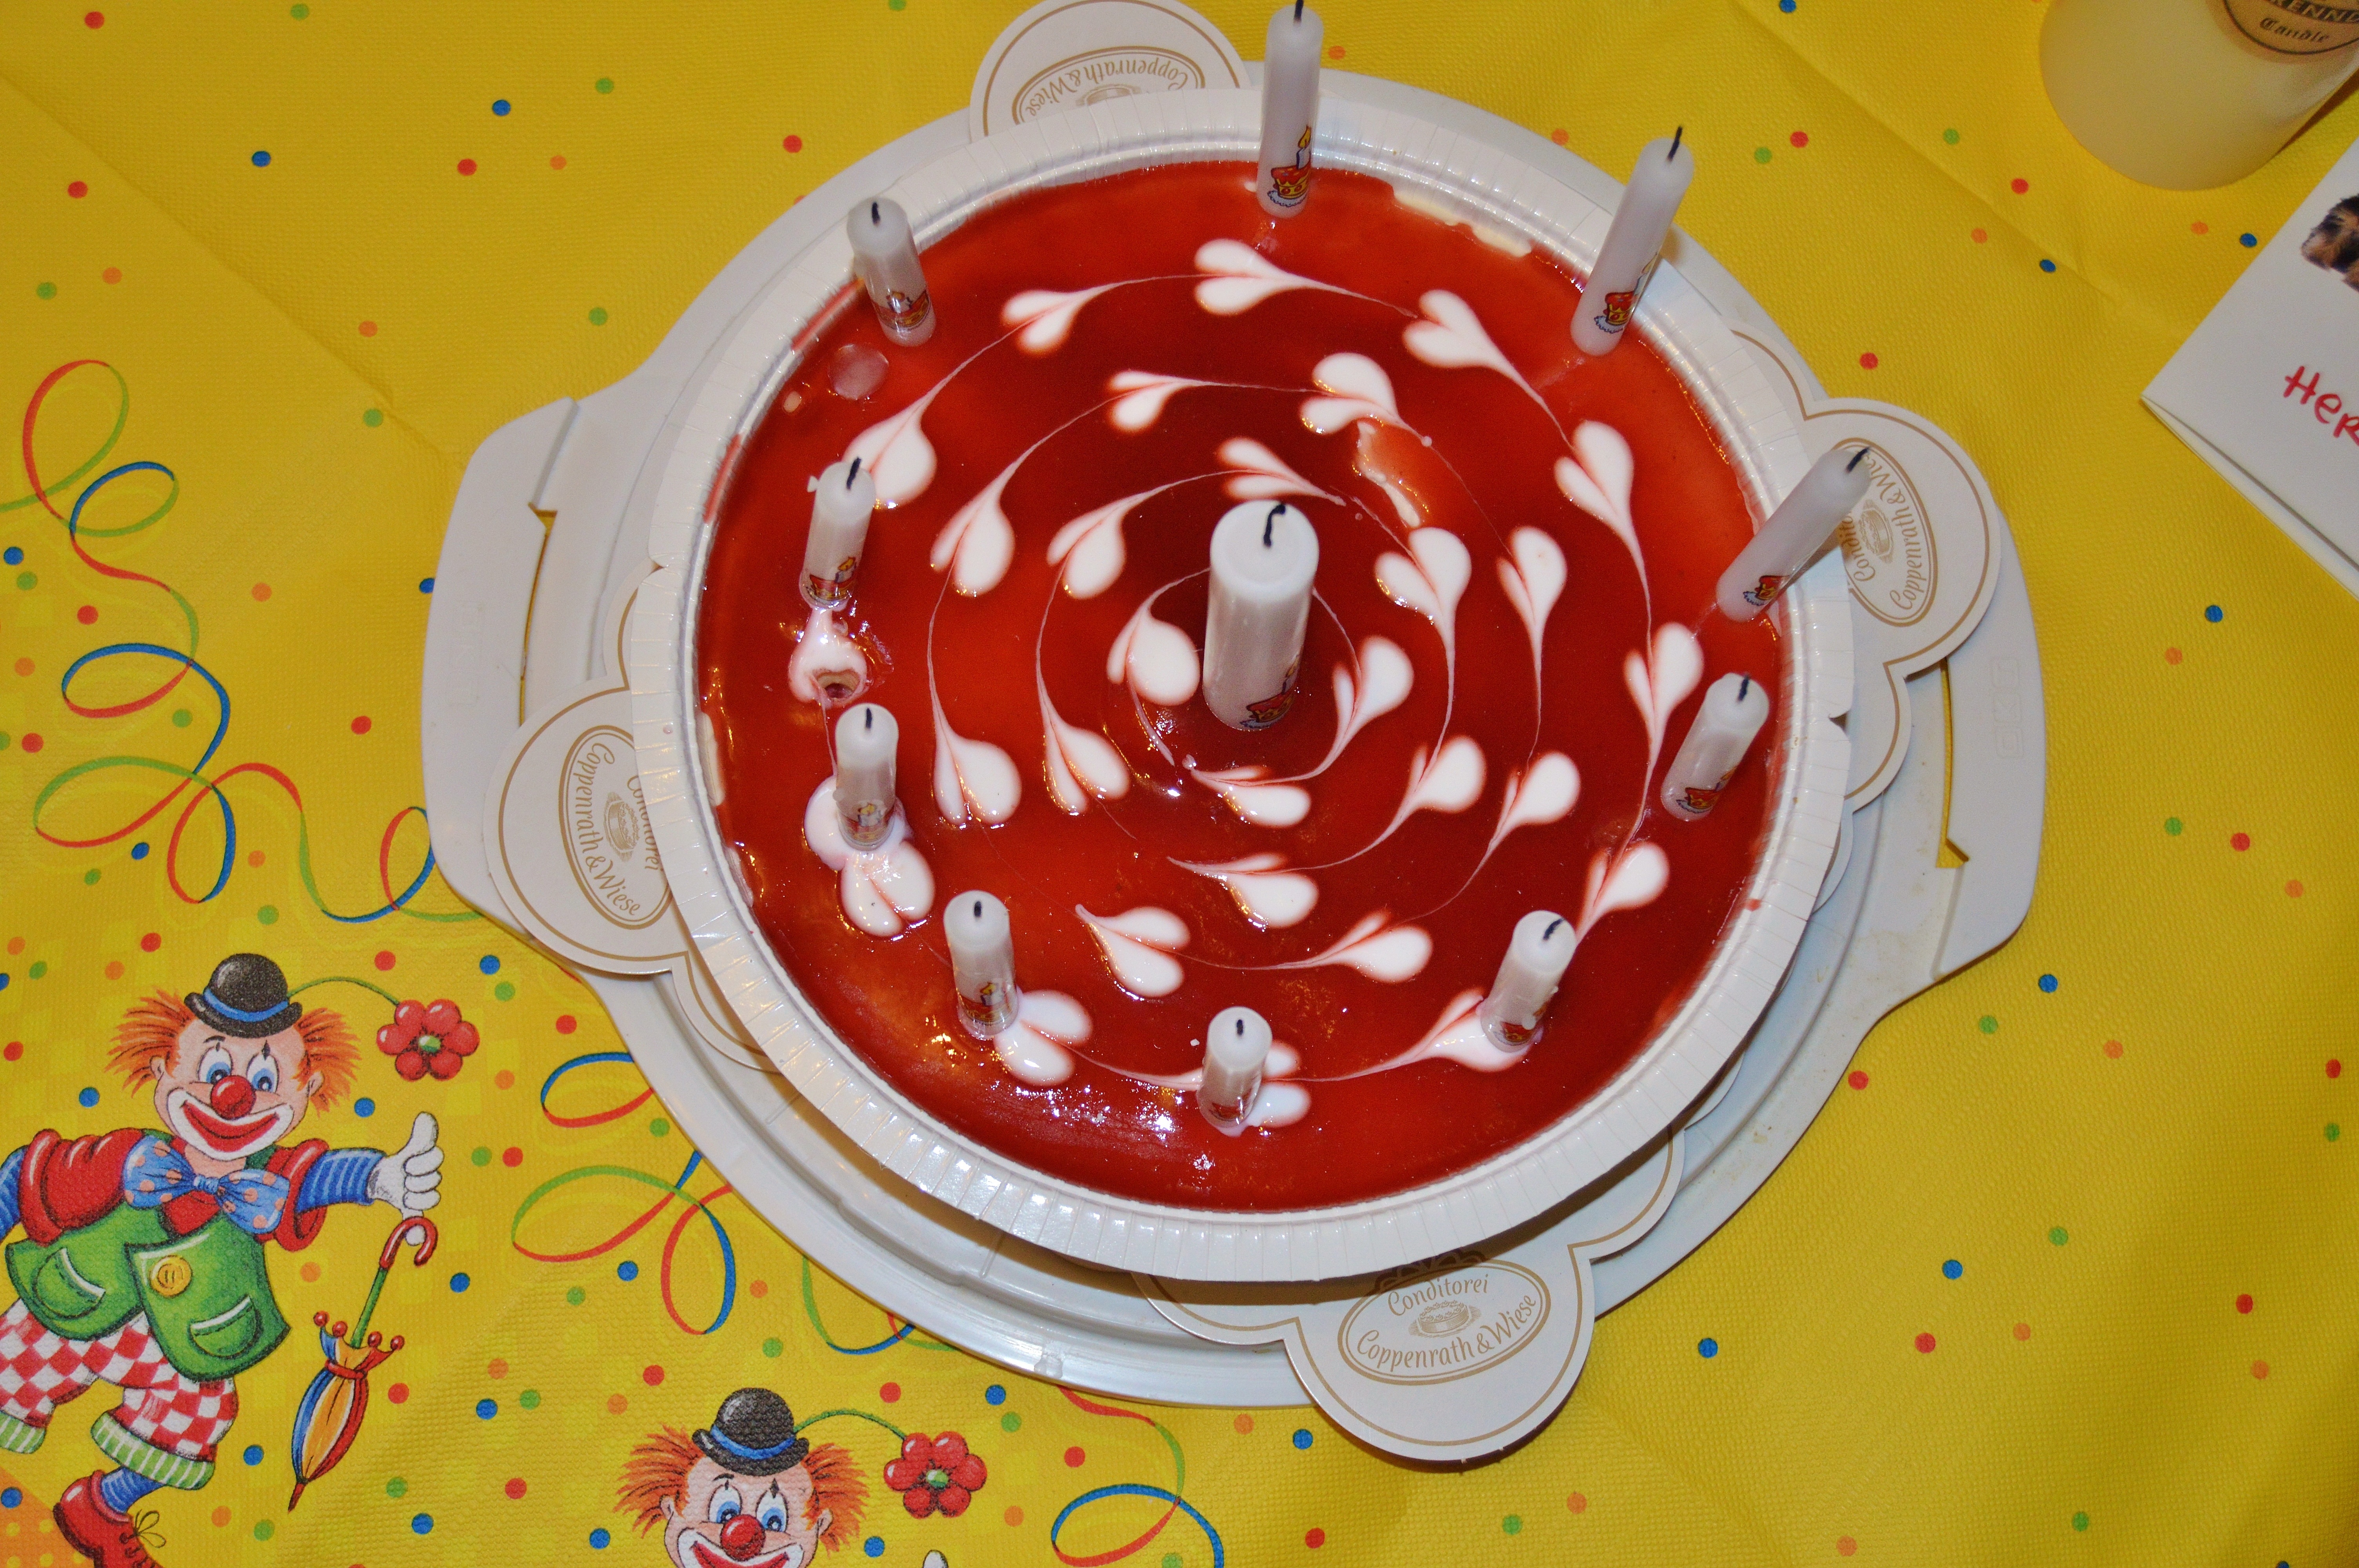
celebration, food, red, color, dessert, delicious, cake, birthday cake, festival, illustration, icing, party, birthday, torte